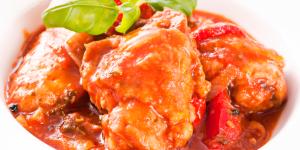
pollo con jugo v8